The Corridors of Time

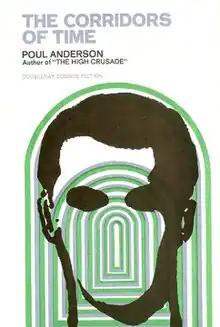
Cover of the first edition

The Corridors of Time is a science fiction novel by the American writer Poul Anderson that was first published in 1965 as a serial in "Amazing Stories" (May–June 1965), and as a book by Doubleday.